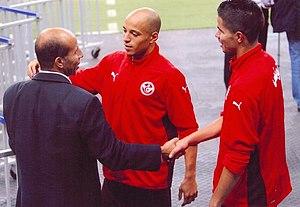
Hergal &amp
Abdelhamid Hergal, aussi orthographié Harguel, Hargel ou Herguel, né le 27 janvier 1959 à Tunis, est un footballeur tunisien ayant évolué au poste d'attaquant, au sein du Stade tunisien et de l'Espérance sportive de Tunis, ainsi qu'en équipe de Tunisie. Il est le meilleur buteur en championnat, dans l'histoire du Stade tunisien, avec 85 buts.
Yassin Mikari ou Yassine Mikari, né le 9 janvier 1983 à Zurich en Suisse, est un footballeur international tuniso-suisse qui évoluait en tant qu'arrière gauche. Il mesure 1,72 m pour 67 kg.
Tijani Belaïd, né le 6 septembre 1987 à Paris, est un footballeur franco-tunisien qui évolue au poste de milieu offensif. Il mesure 1,80 m pour 72 kg. Il est international tunisien.